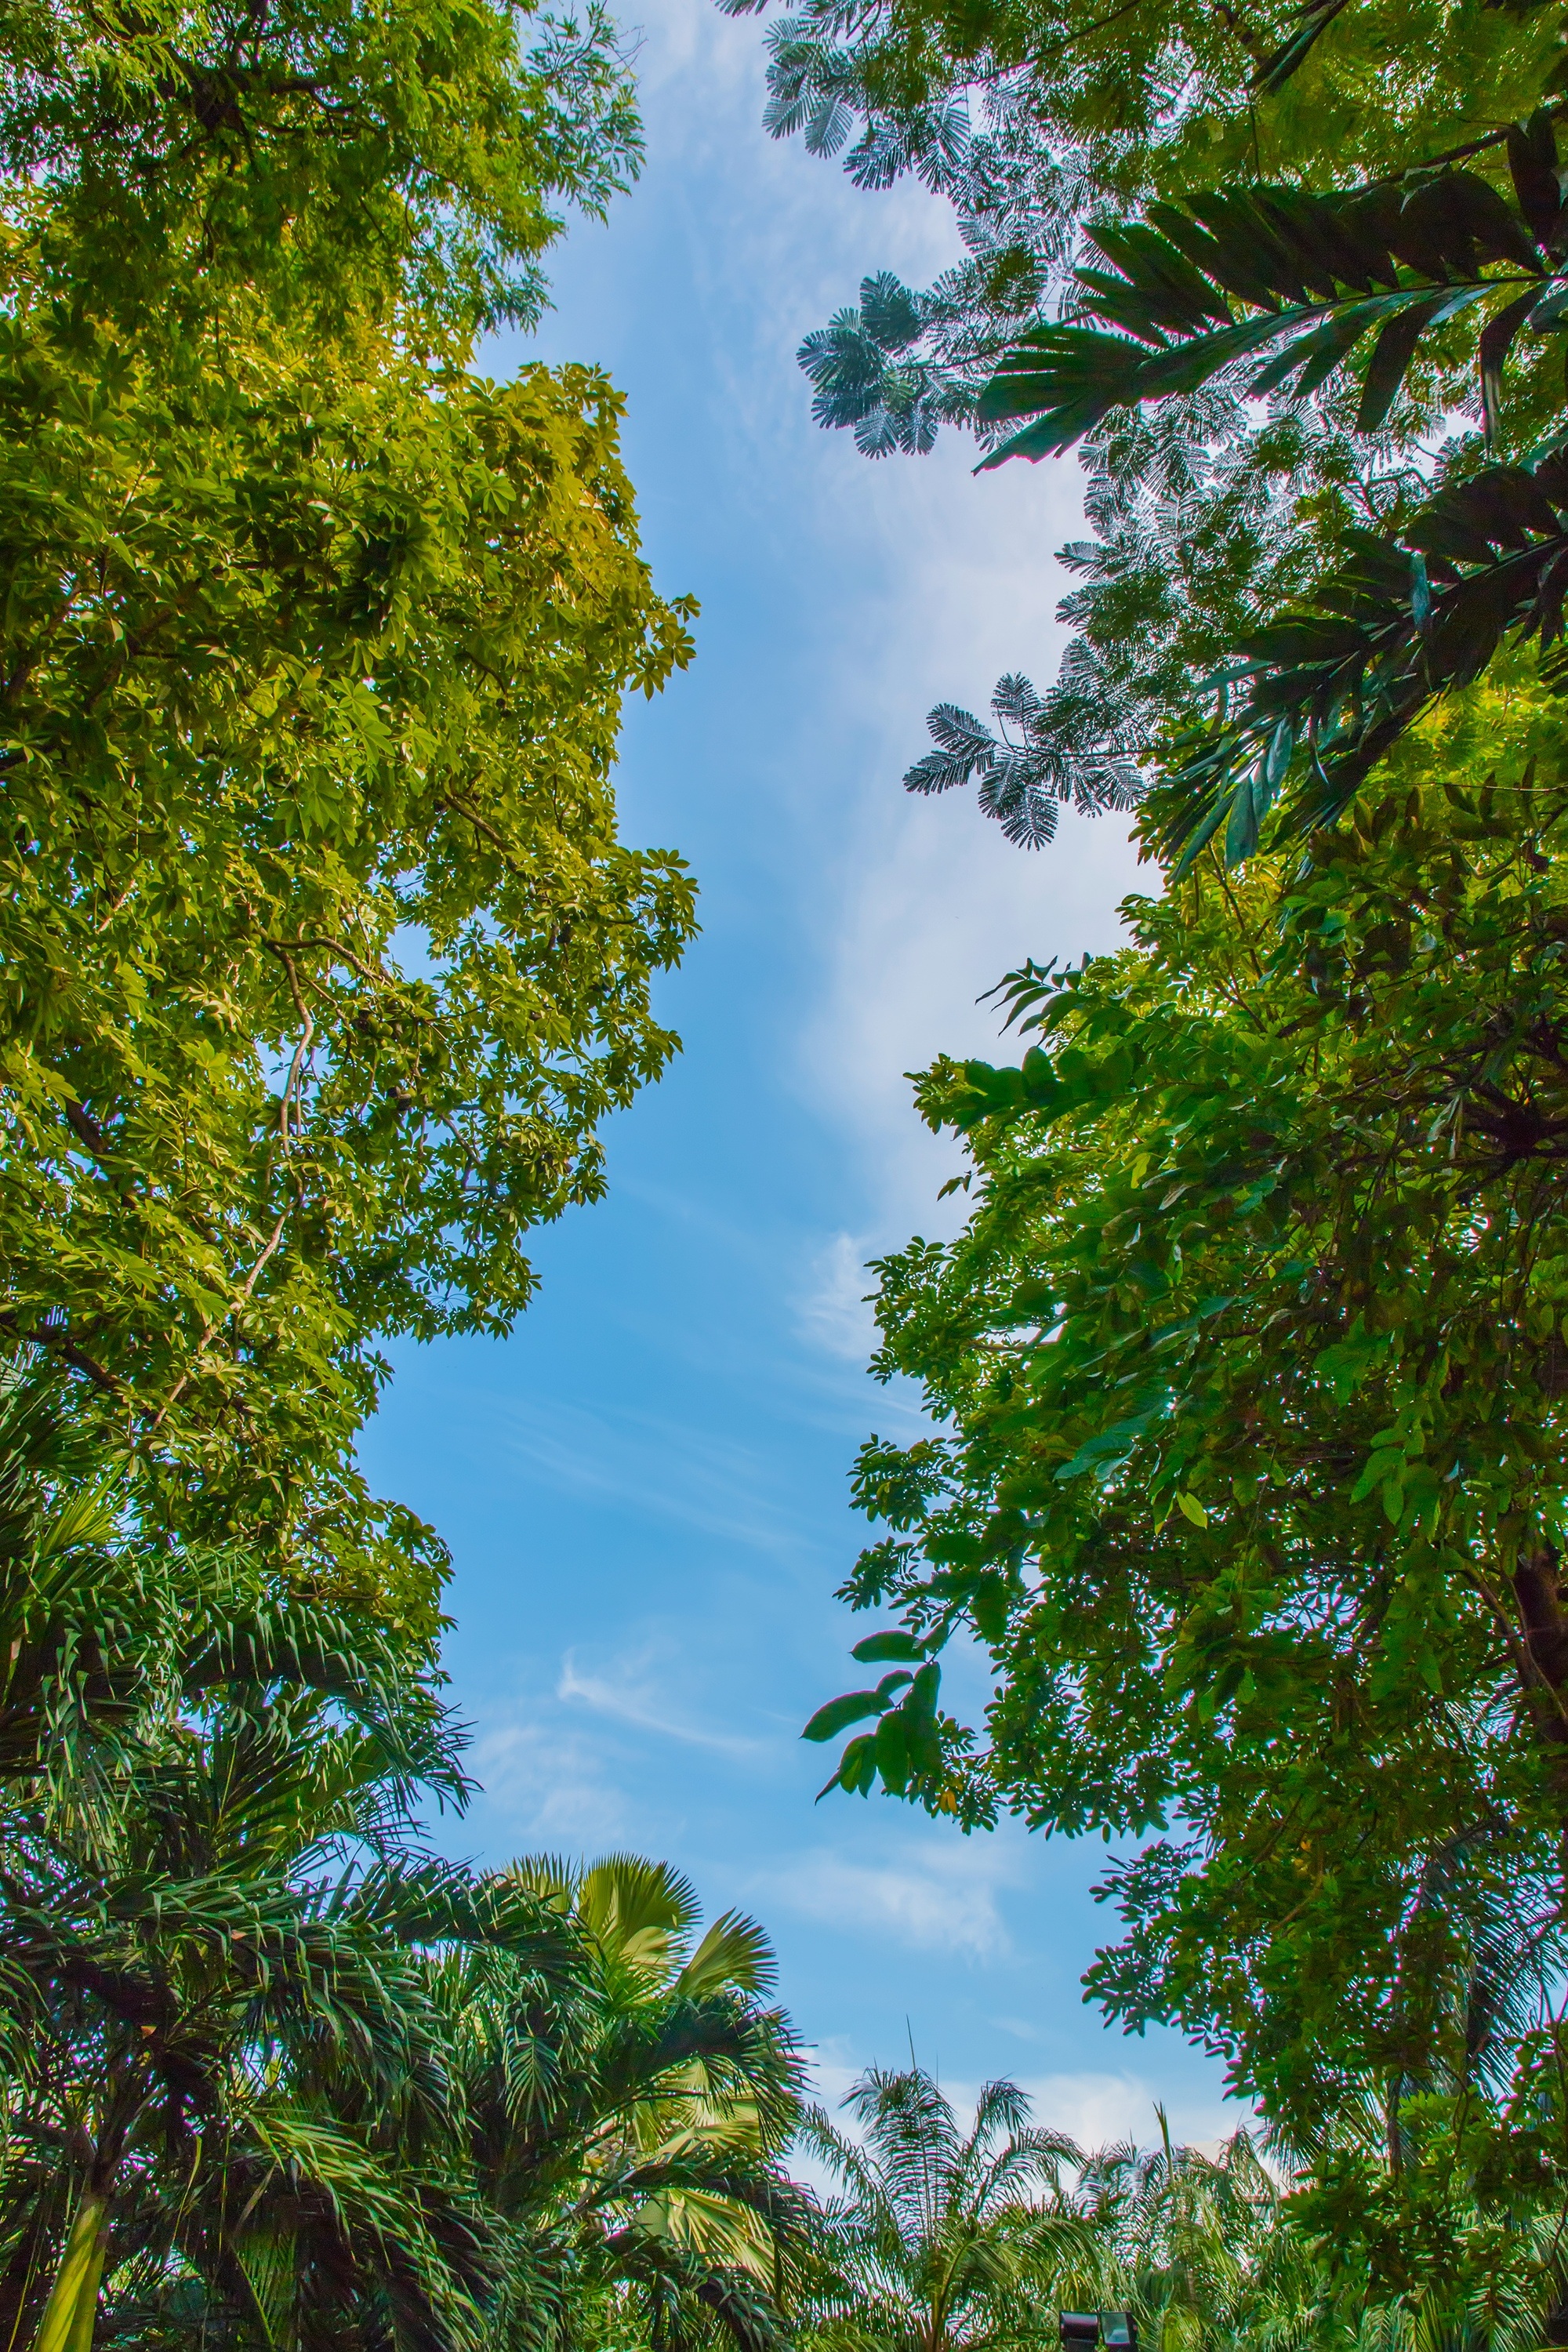
tree, nature, forest, branch, plant, sky, sunlight, leaf, flower, shade, green, jungle, palm, autumn, park, botany, garden, vegetation, rainforest, backlit, woodland, habitat, tropics, ecosystem, biome, natural environment, woody plant